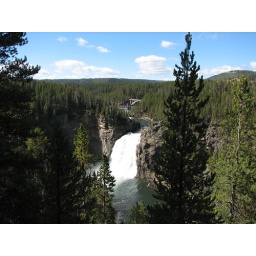
Another view of the waterfalls showing blues of the sky and pine trees in the foreground.